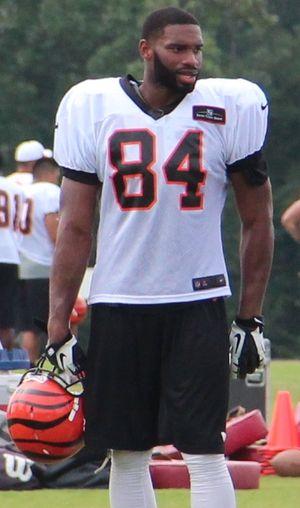
Jermaine Gresham est un joueur américain de football américain.